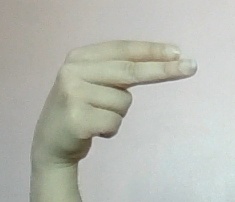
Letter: ain